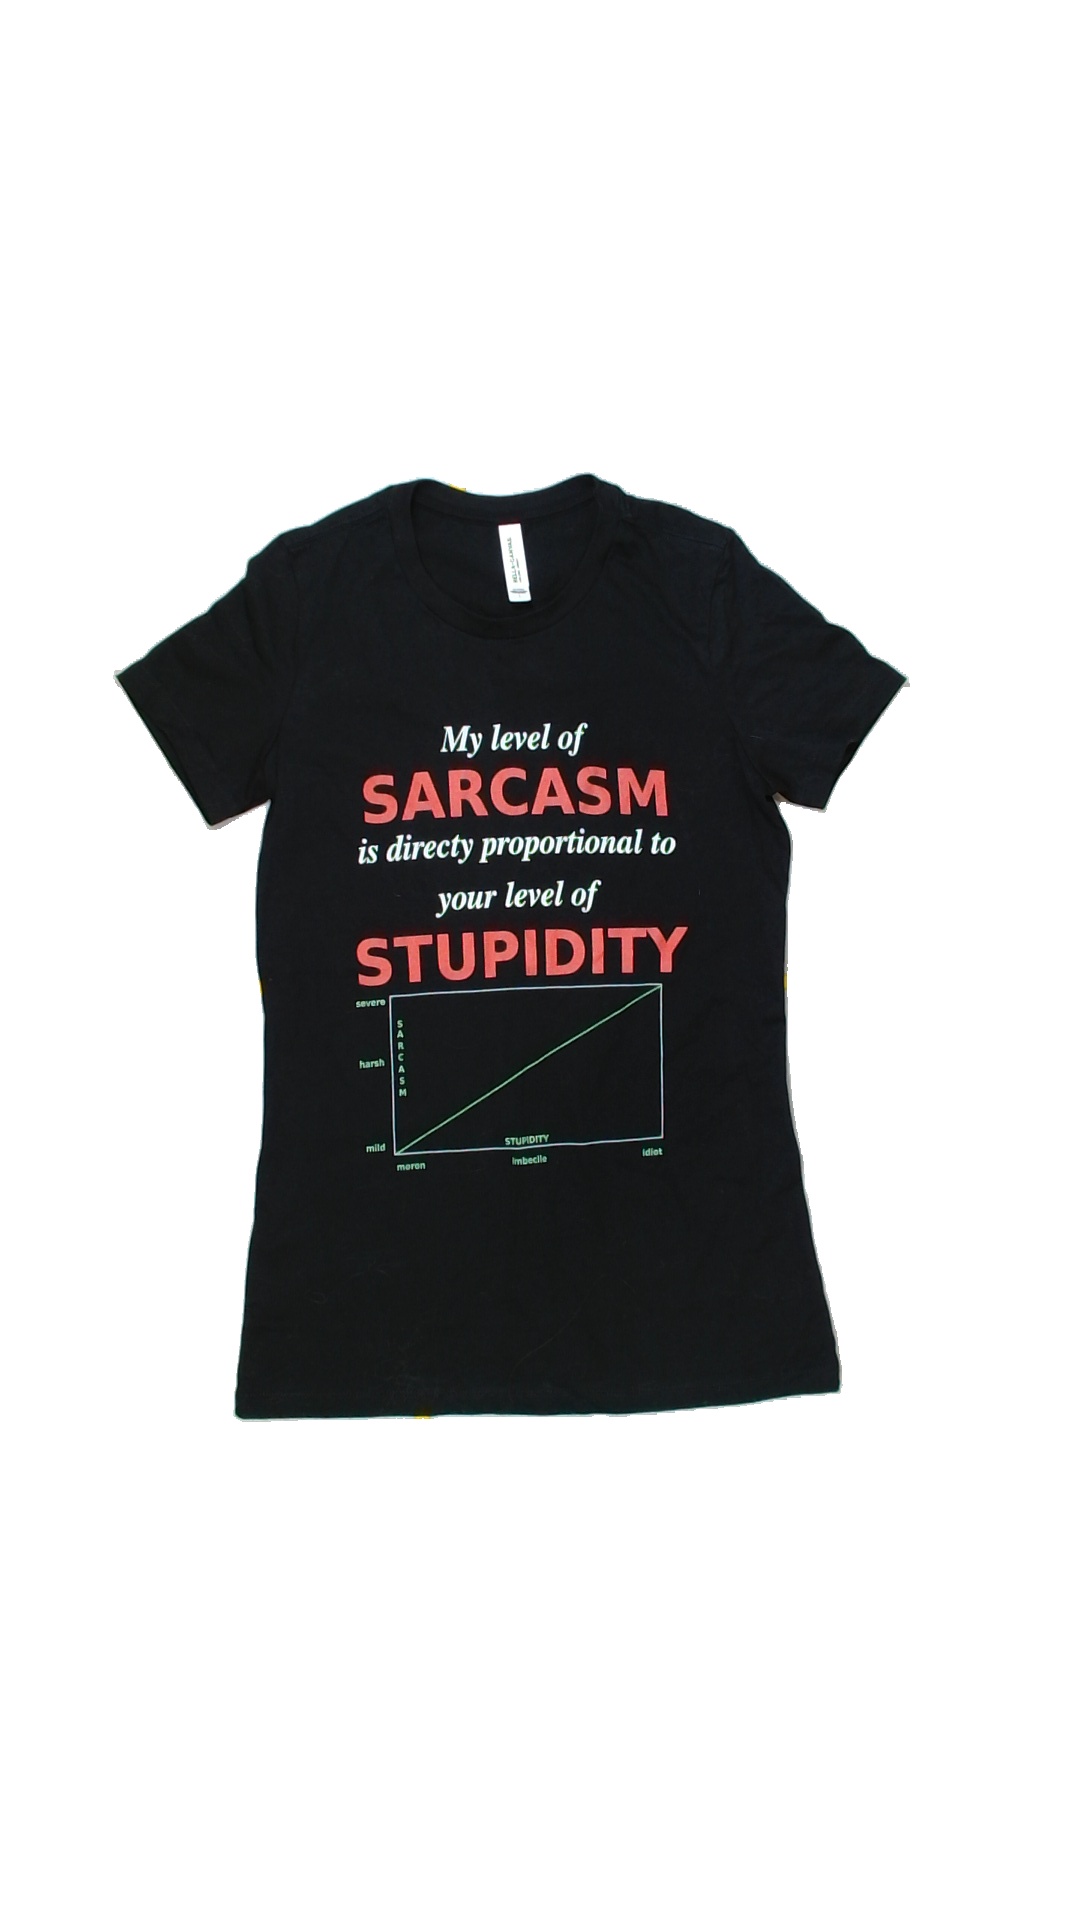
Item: T-shirt (Ladies)
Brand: Not Applicable
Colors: White, Green, Red, Black
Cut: C-collar, Tight
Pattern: Logo print
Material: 100% cotton
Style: No trend
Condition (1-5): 3
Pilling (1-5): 5
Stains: No
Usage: Export
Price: <50